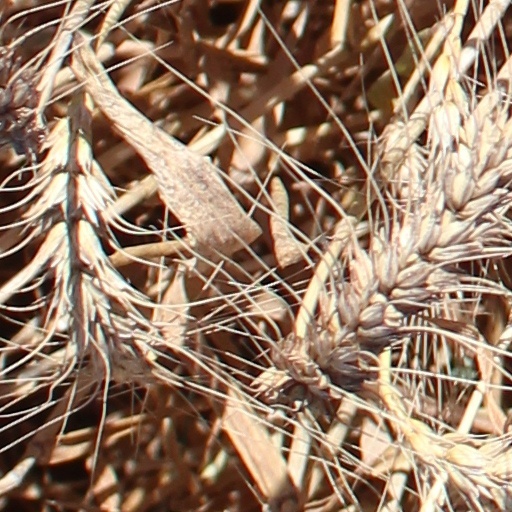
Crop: wheat